Longueau station

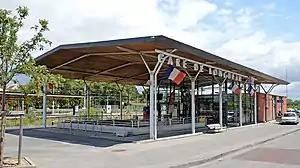
SNCF passenger building and entrance to the station.

Longueau station (French: "Gare de Longueau") is a railway station in Longueau near Amiens, France. It is situated on the Paris–Lille railway. Longueau is served by trains of the TER Hauts-de-France network. As well as serving as a passenger station, Longueau is also home to one of the North of France's largest engine sheds, which include a roundhouse and turntable.